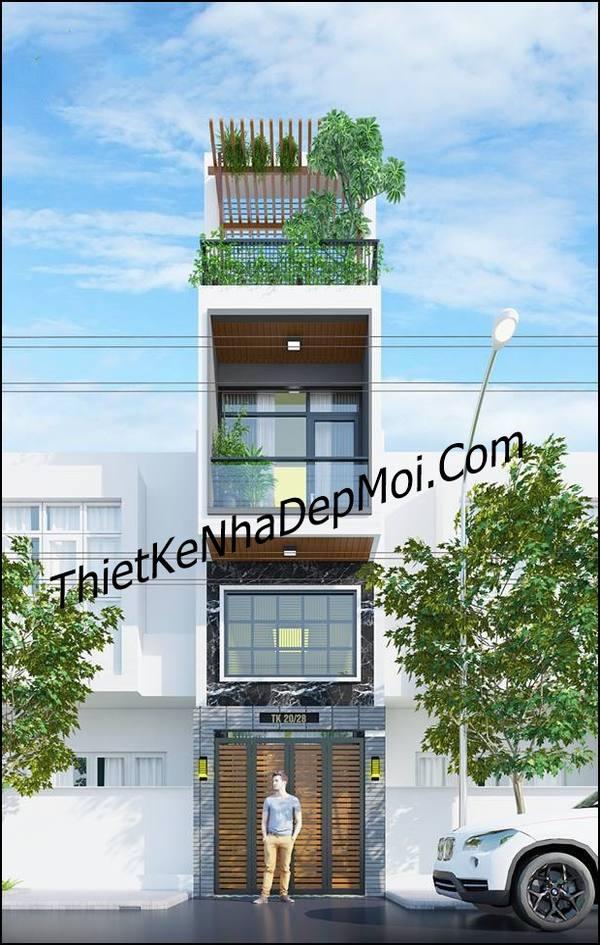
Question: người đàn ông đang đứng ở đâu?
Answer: người đàn ông đang đứng trước cửa nhà